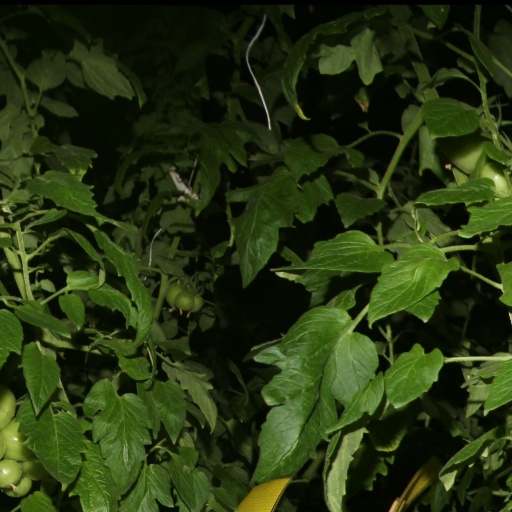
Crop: tomato